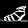
Label: Sandal